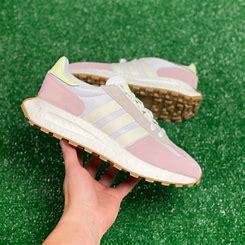
Brand: adidas
Model: originals Adidas Originals Retropy E5